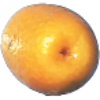
Label: kumquats